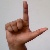
The image shows a hand gesture representing the letter 'L' in Indian Sign Language.